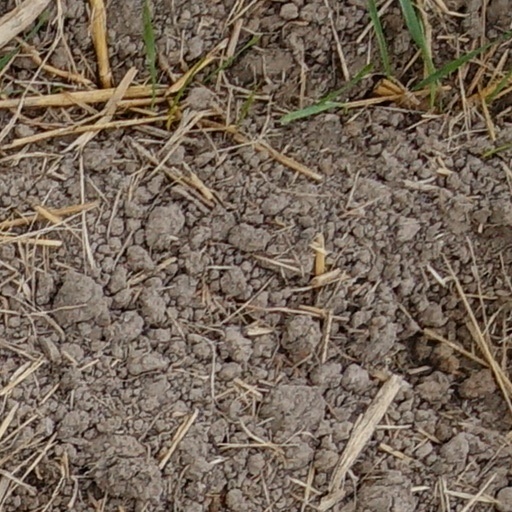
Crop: wheat